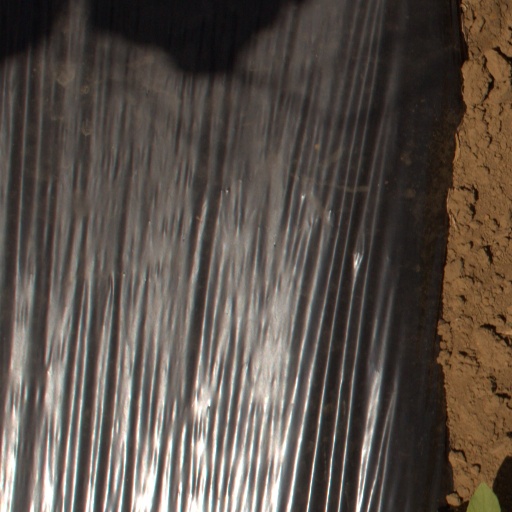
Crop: Jerusalem artichoke